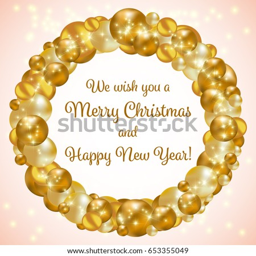
gold balls christmas wreath with text